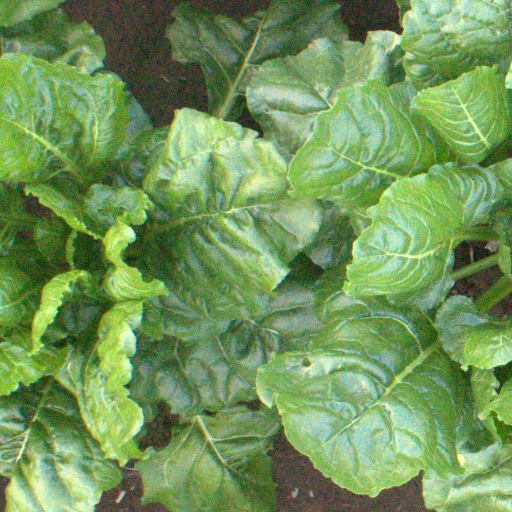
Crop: sugar beet